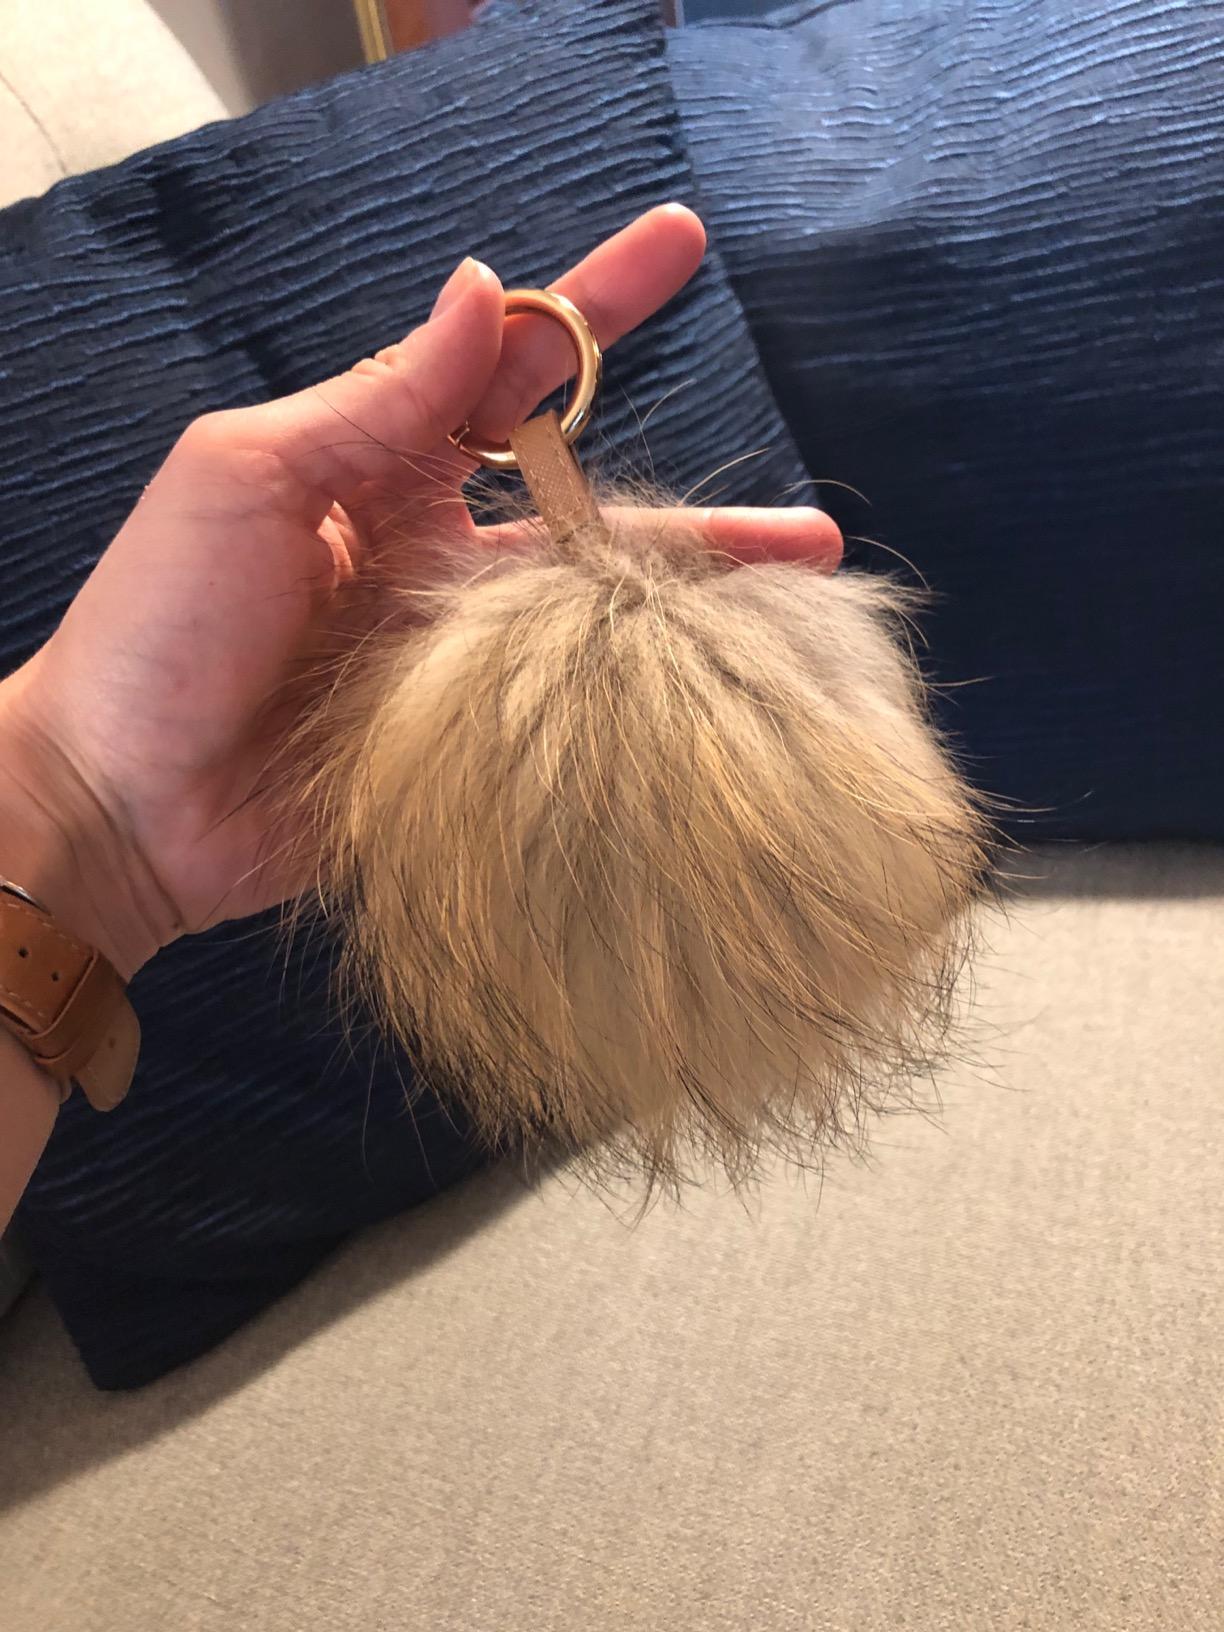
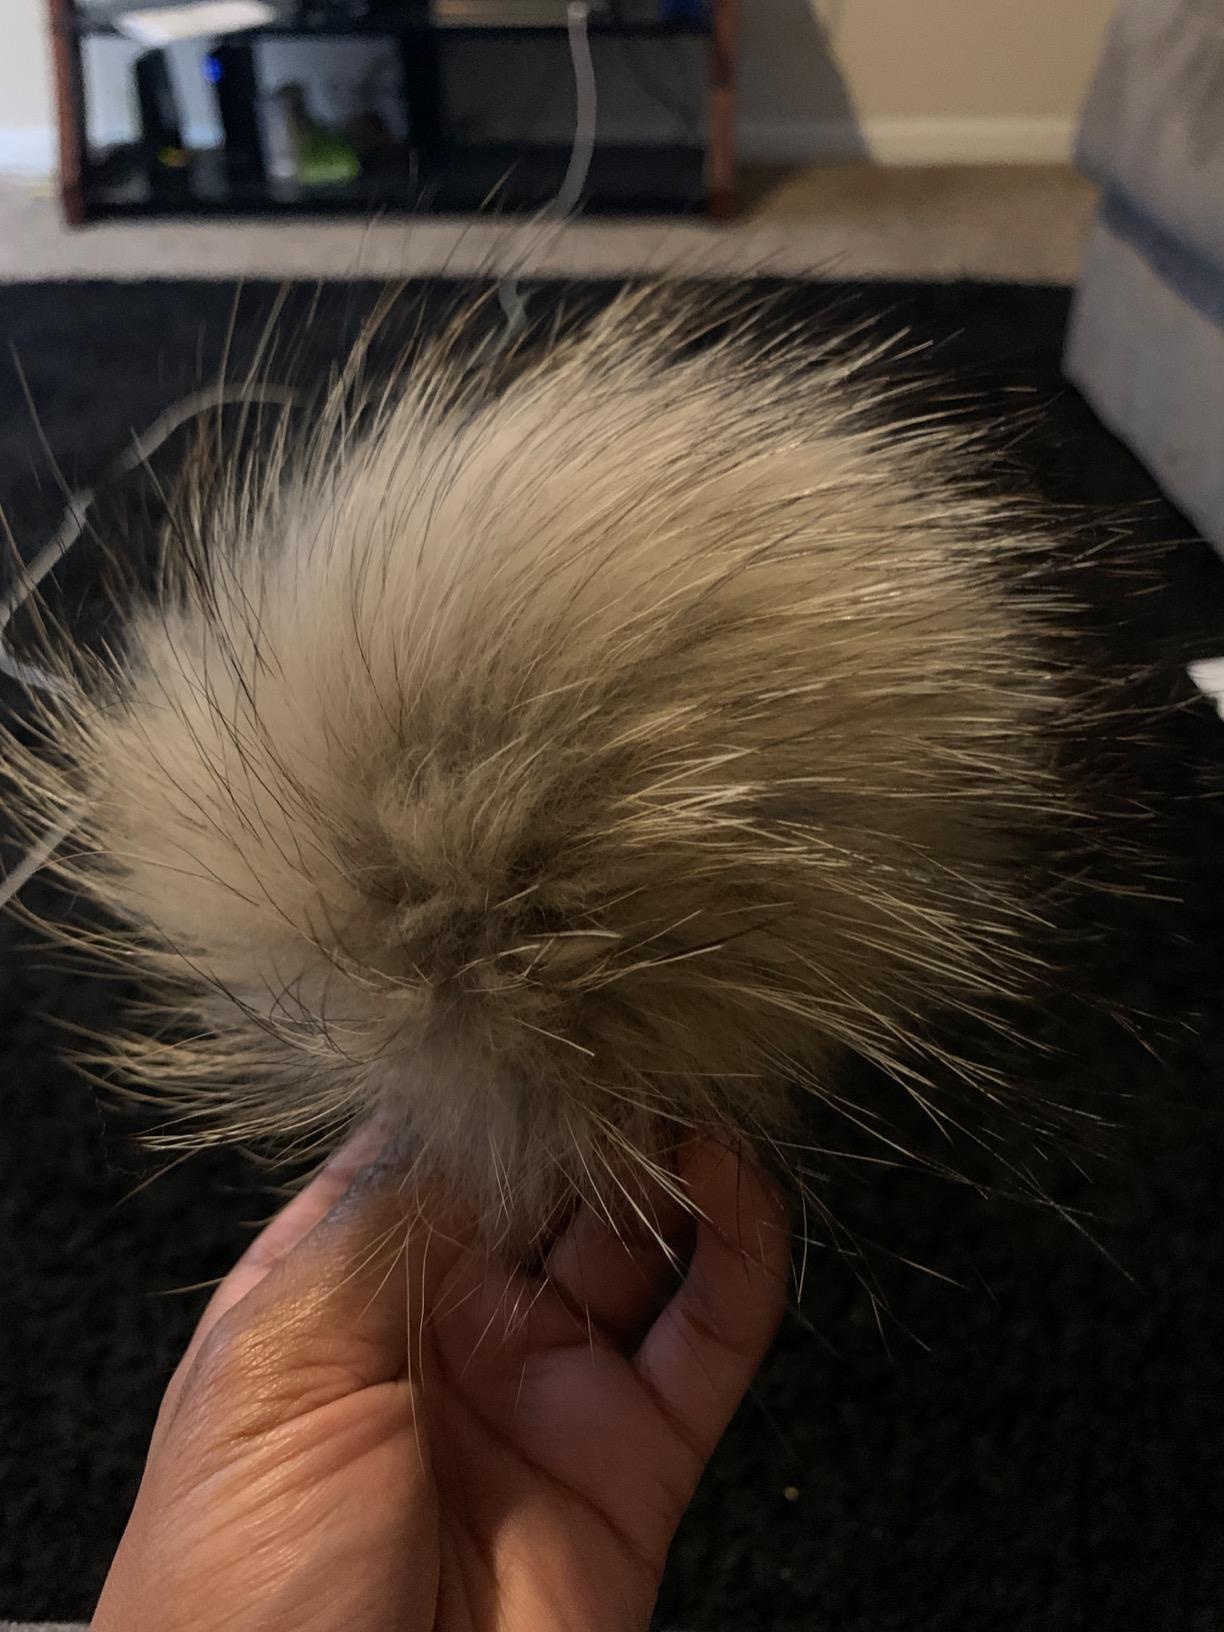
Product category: accessories_keychain
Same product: yes